Aqua Teen Hunger Force

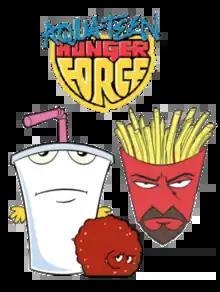
The series' main protagonists. From left to right: Master Shake, Meatwad, and Frylock.

Aqua Teen Hunger Force (also branded with different alternative titles for seasons 8–11), is an American adult animated television series created by Dave Willis and Matt Maiellaro for Cartoon Network's late night programming block Adult Swim. The series is about the surreal adventures and antics of three anthropomorphic fast food items: Master Shake, Meatwad, and Frylock, who live together as roommates and frequently interact with their human next-door neighbor, Carl.